Maidenhead railway station

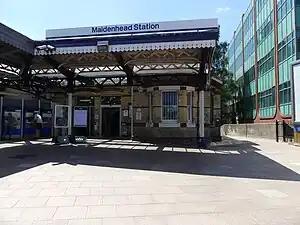
Station entrance seen in June 2022

Maidenhead railway station serves the market town of Maidenhead, Berkshire, England. It is down the line from and is situated between to the east and to the west.